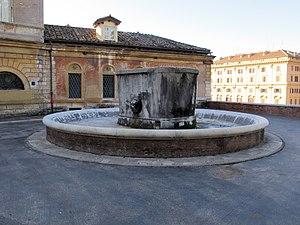
La fontaine de la piazza San Marco est une fontaine de Rome se trouvant au Pincio. Elle se trouvait à l'origine au centre de la place homonyme, qui est aujourd'hui devenue la piazza Venezia.